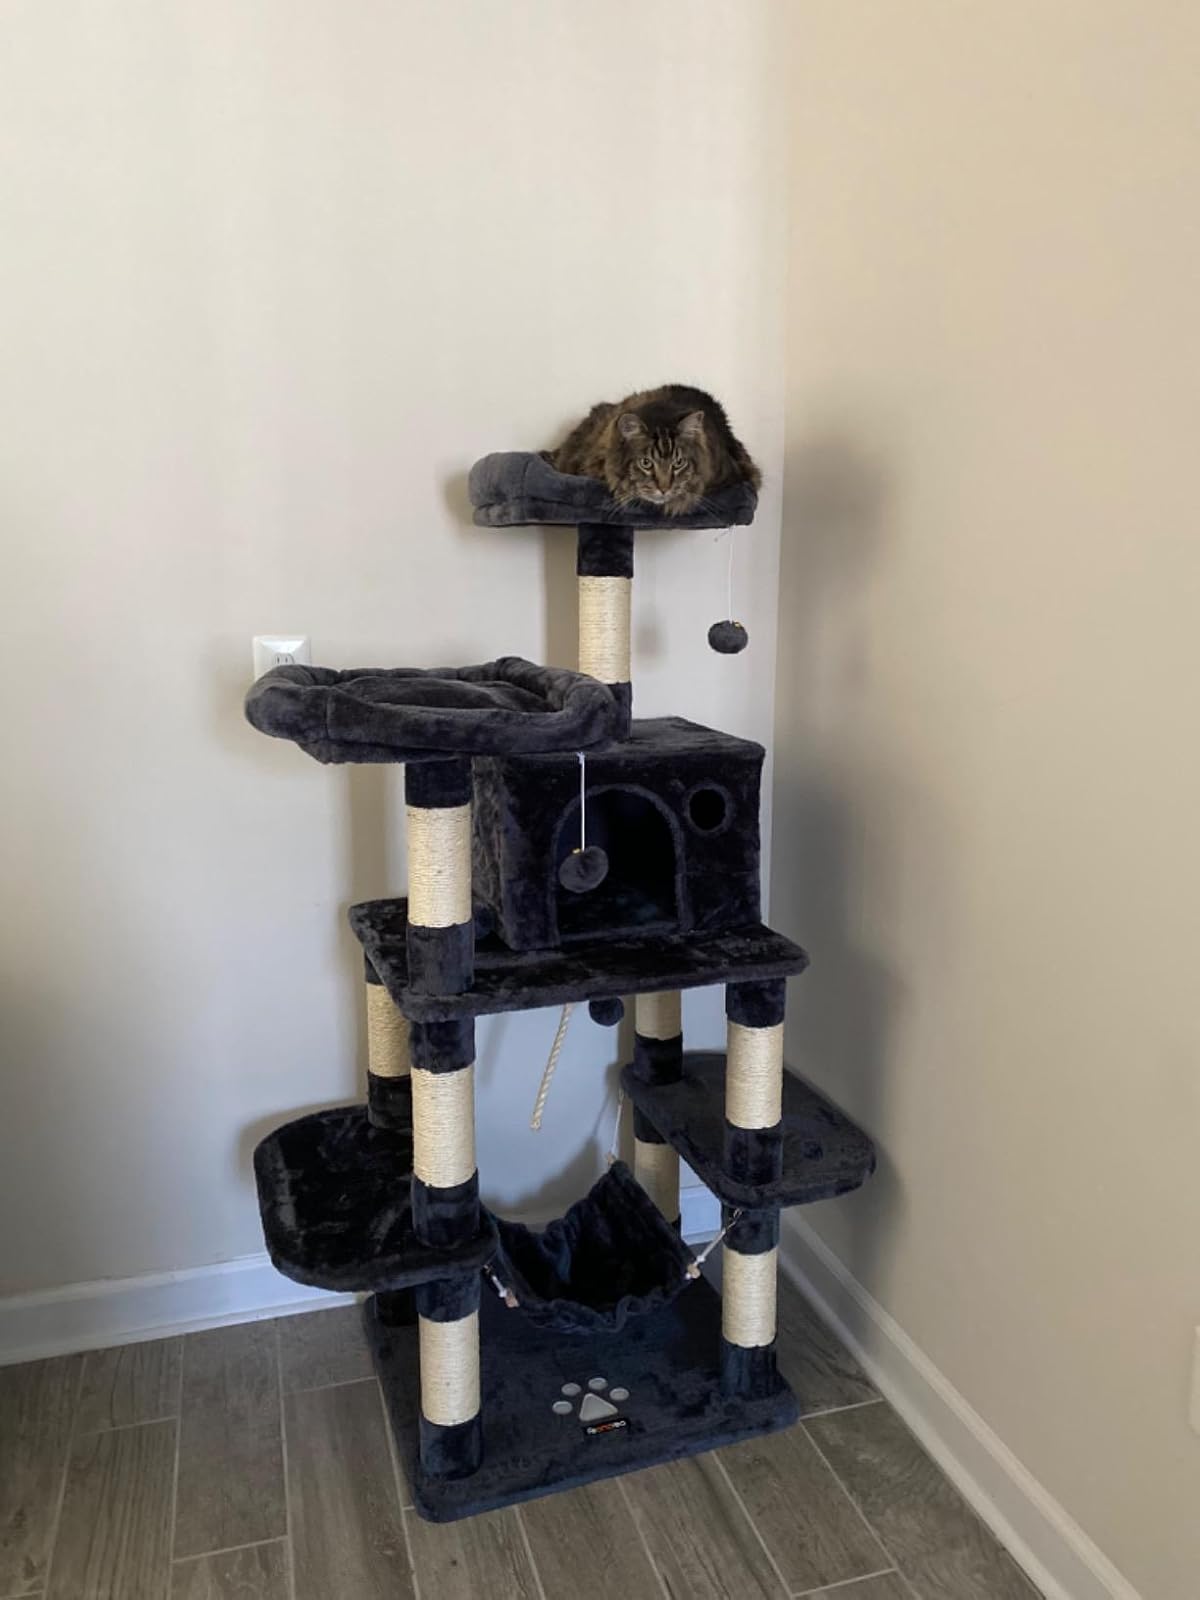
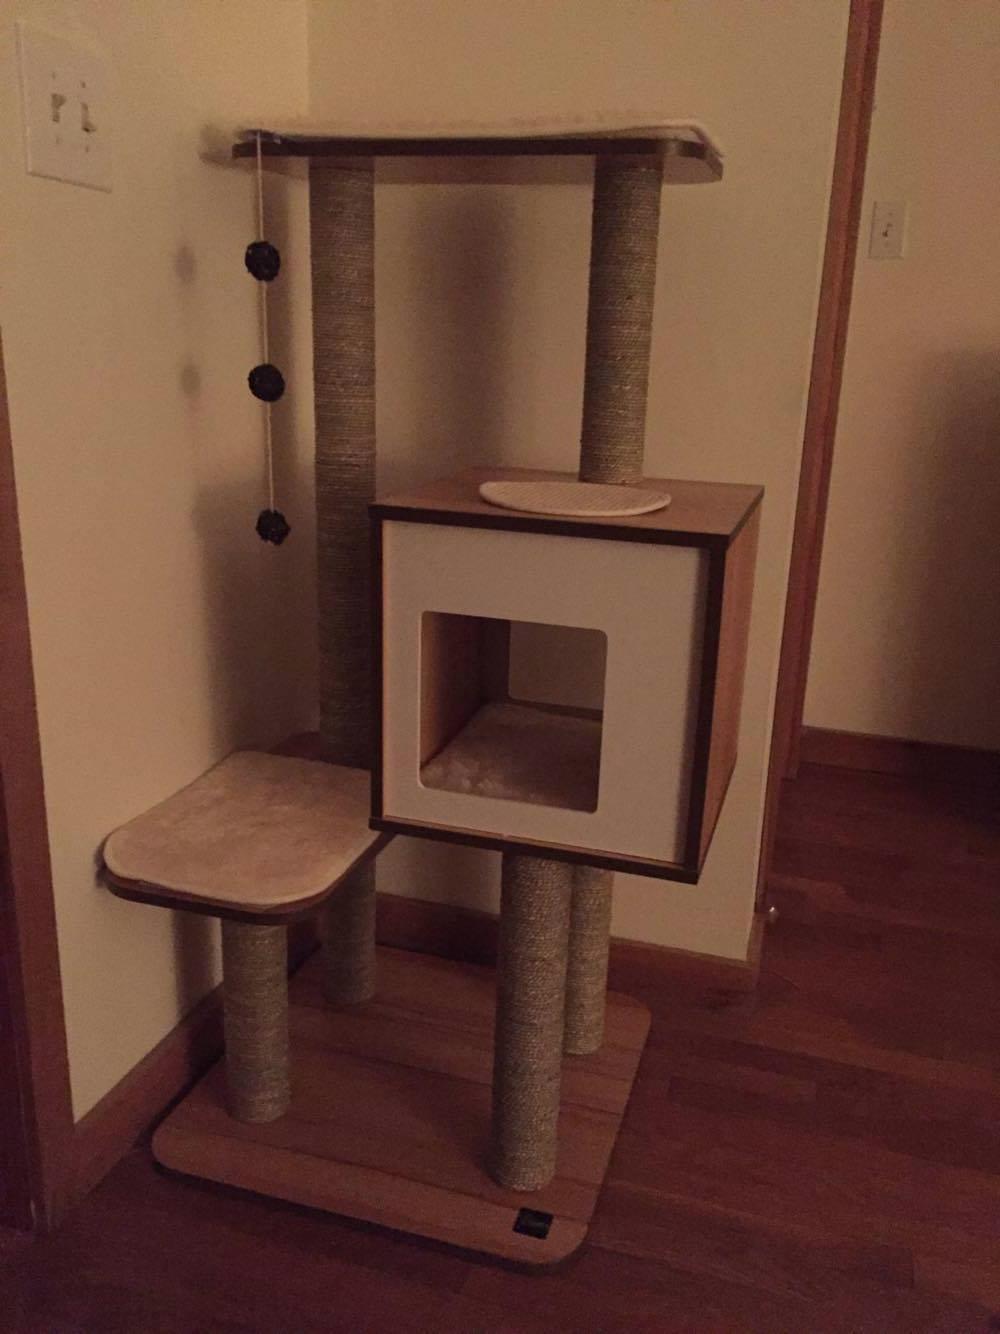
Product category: items_cat tree
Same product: no